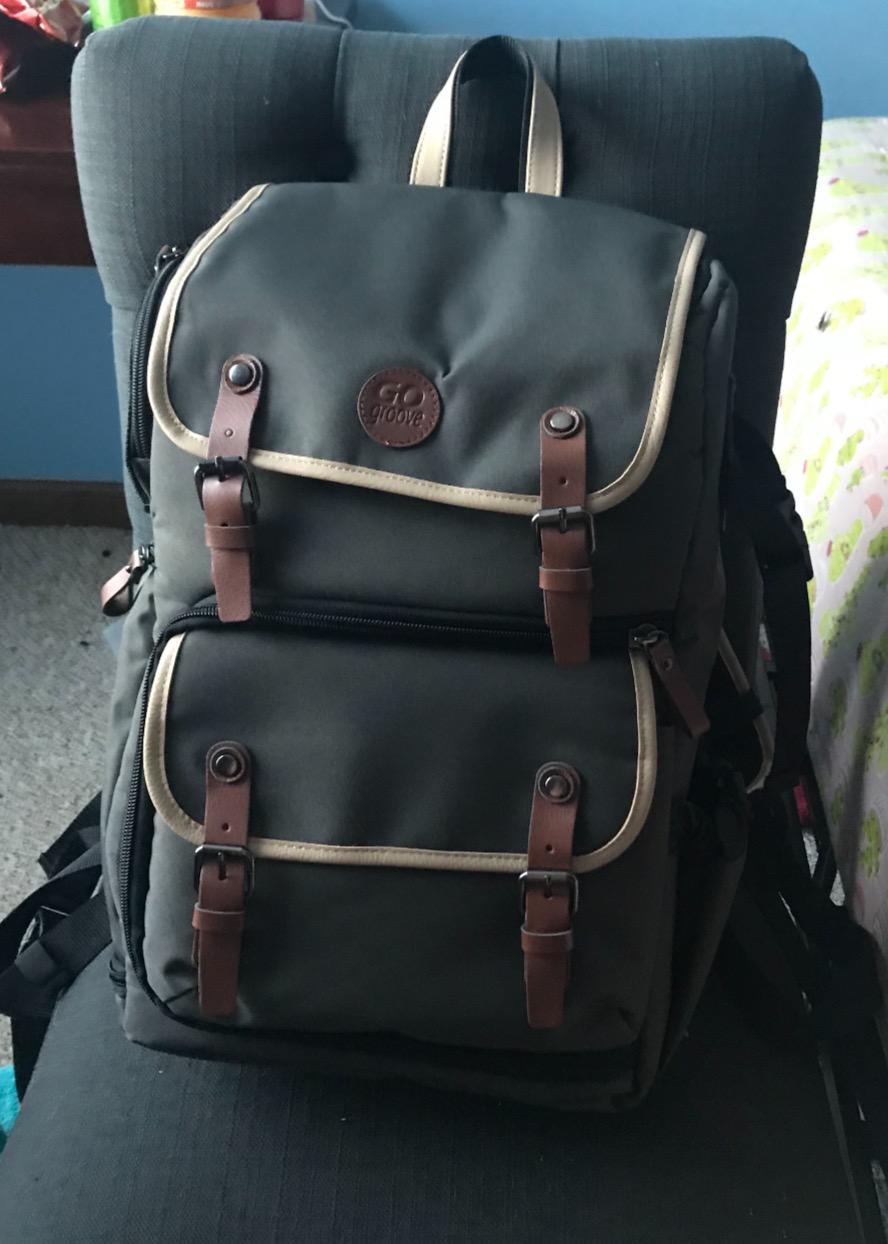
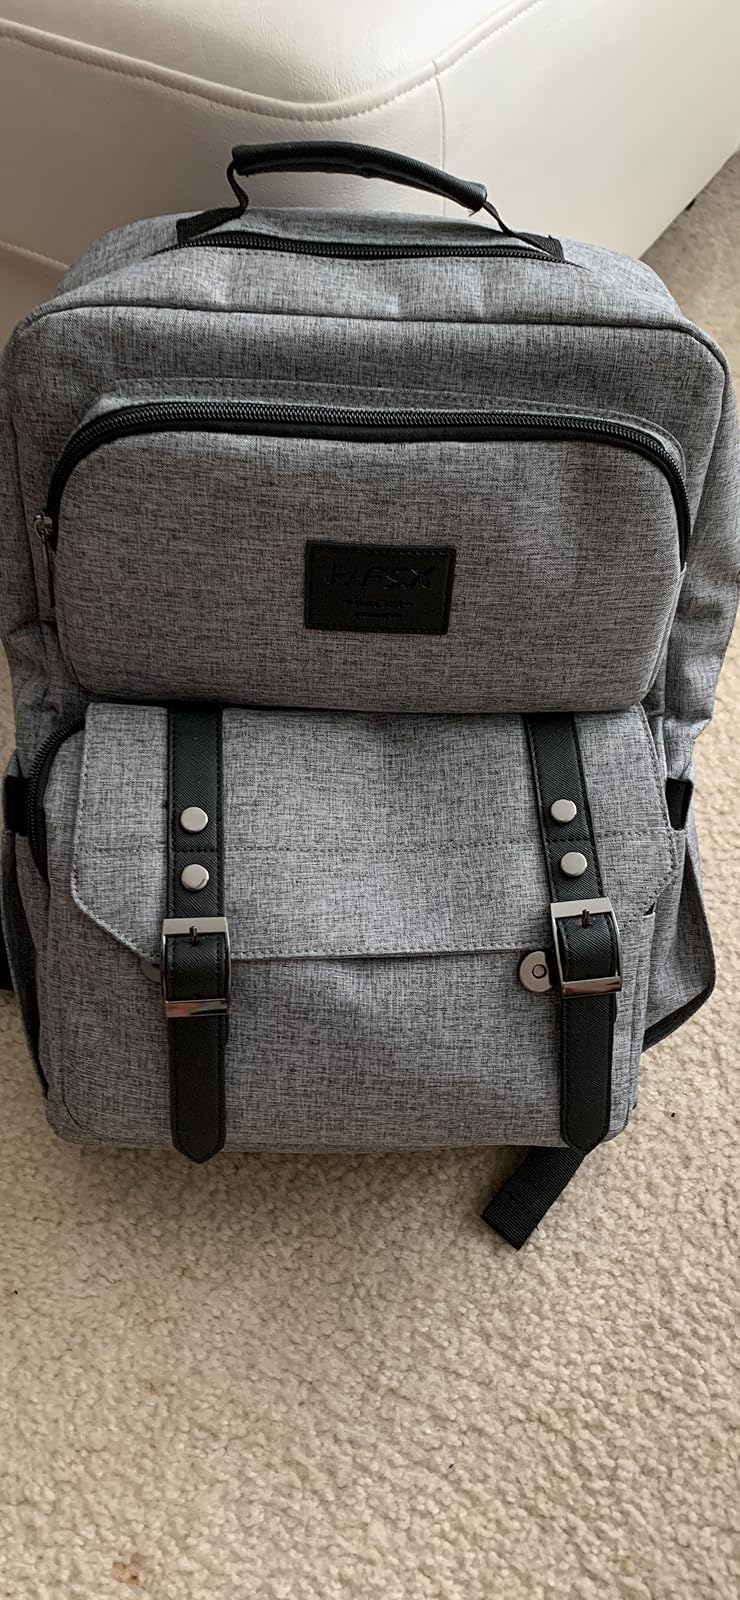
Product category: bag
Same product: no